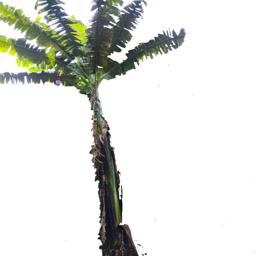
Label: BHIMKOL